Joseph Longworth

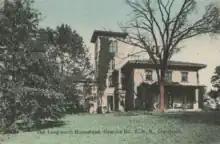
Rookwood, Longworth's estate in present-day Hyde Park, Cincinnati

Longworth was the only son of the wealthy real estate magnate and vintner Nicholas Longworth and his wife Susanna Howell (1786-1865). He was named for his uncle Joseph Longworth (1769-1838), who later died in the Steamer "Pulaski" disaster. He grew up in Cincinnati and was educated at Yale University. While he received a law degree he did not frequently practice law, instead occupying himself with the management of the family fortune that his father had built up through his real estate business. Longworth substantially expanded his family holdings, buying up farmland in what would become the suburbs of Cincinnati.